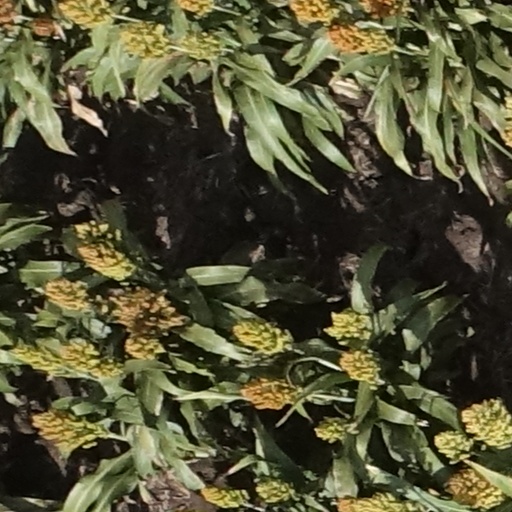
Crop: sorghum